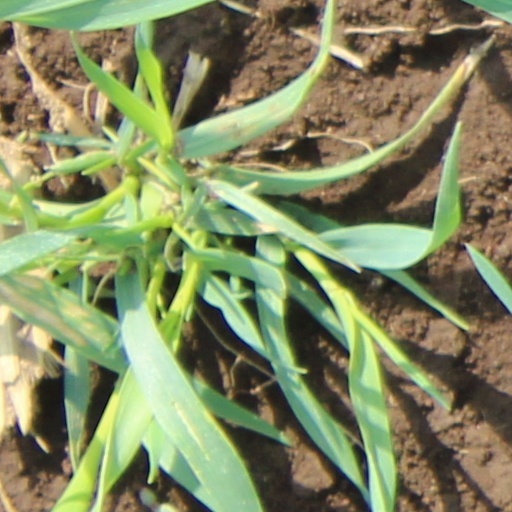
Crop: wheat